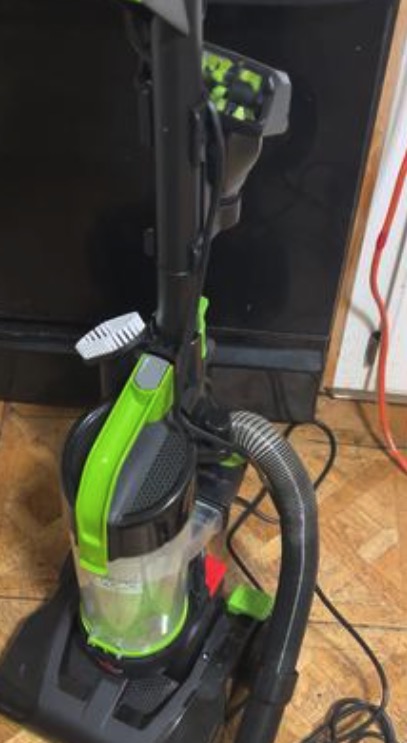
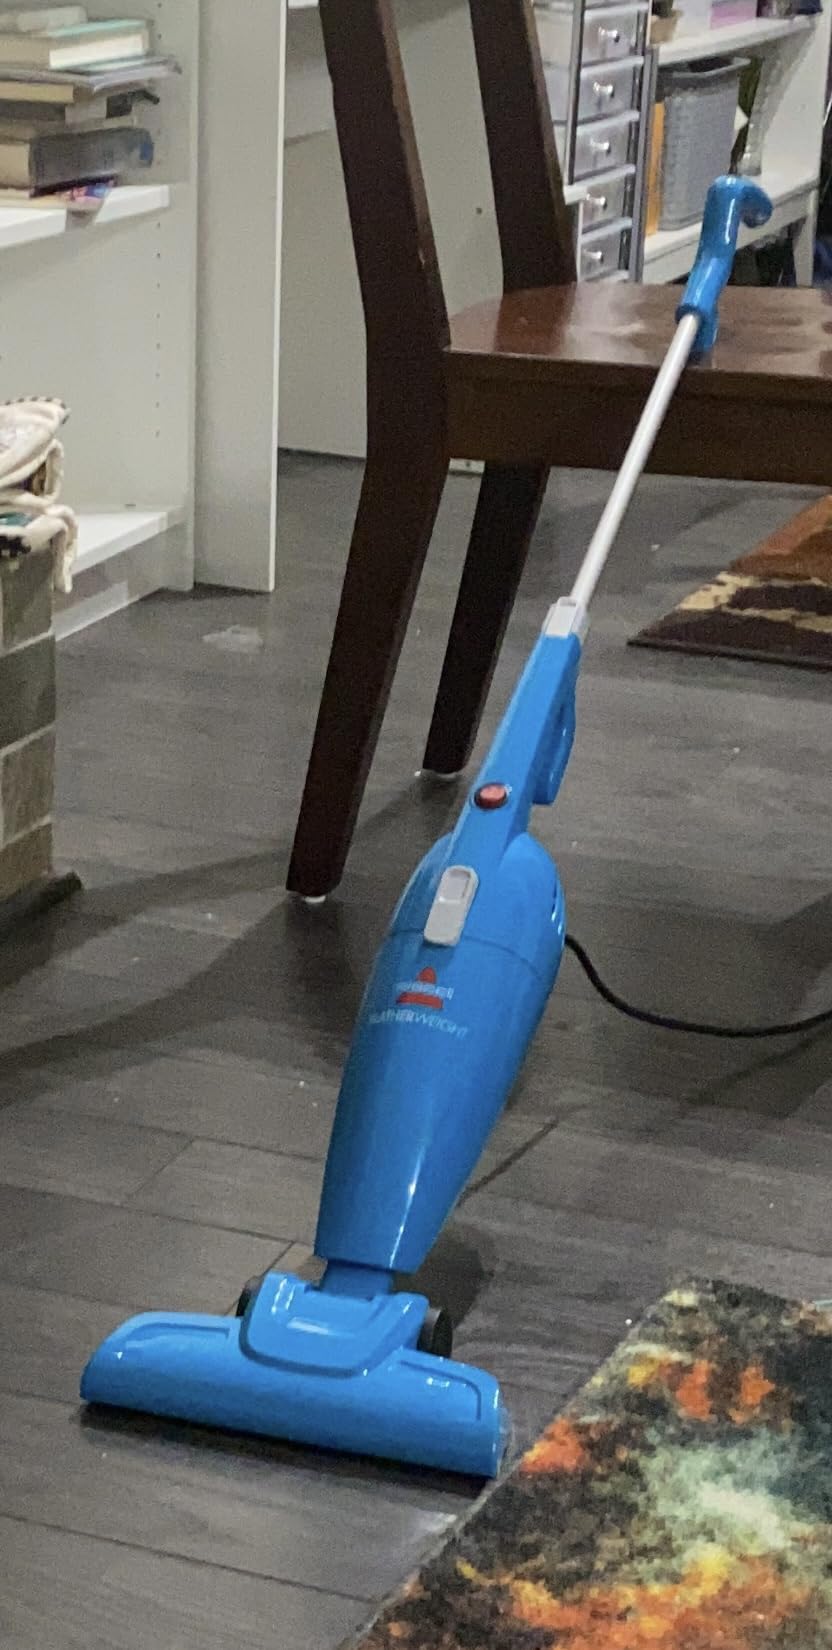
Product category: items_vacuum
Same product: no